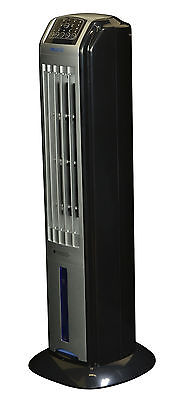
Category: fan